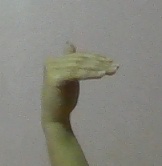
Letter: khaa